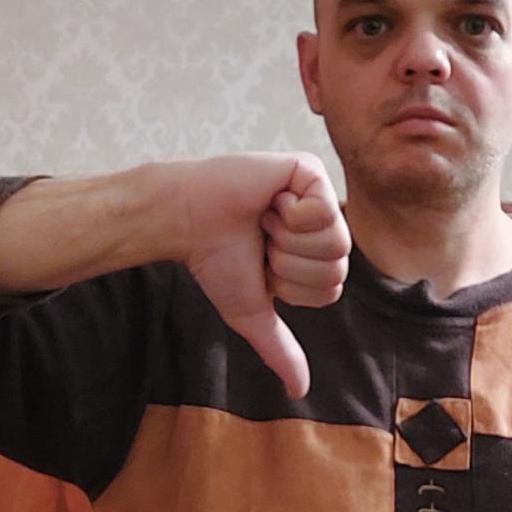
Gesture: dislike